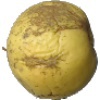
Label: Apple Golden 1